Eugeniusz Kazimirowski

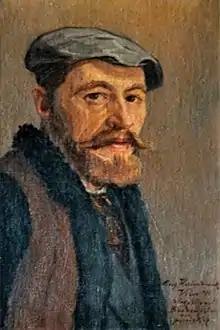
A self-portrait of Kazimirowski.

Eugeniusz Marcin Kazimirowski (11 November 1873 – 23 September 1939 in Białystok) was a Polish painter, and member of the realism movement. He is best known for the first depiction of the Divine Mercy image in 1934, based on a request from Faustyna Kowalska and her confessor Michael Sopoćko.